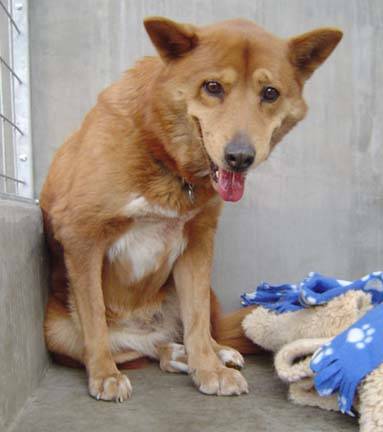
Label: dogs